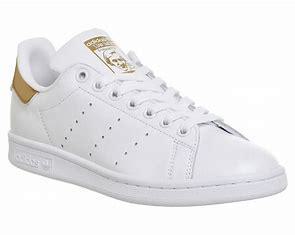
Brand: Adidas
Model: Stan Smith